Soldier Monument (Matveev Kurgan)

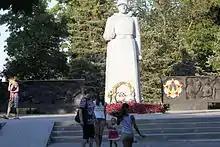

The Monument "Soldier" Matveev Kurgan is a Russian monument located Matveev Kurgan.